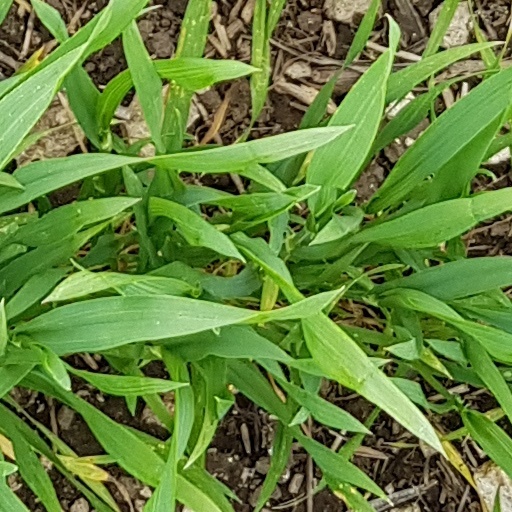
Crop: wheat